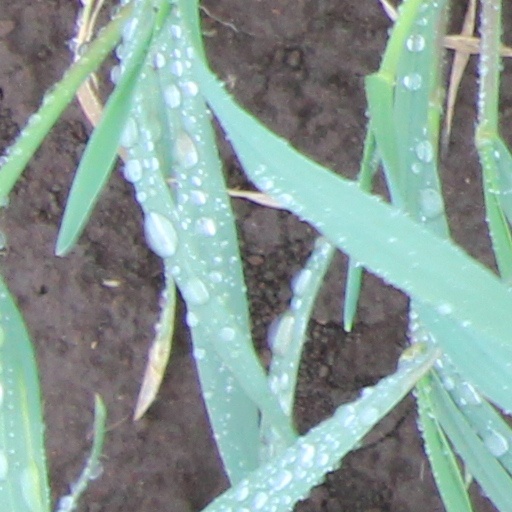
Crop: wheat